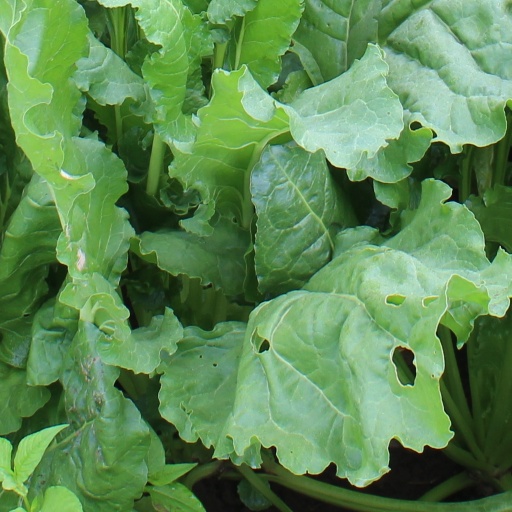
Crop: sugar beet